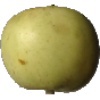
Label: Apple Golden 3